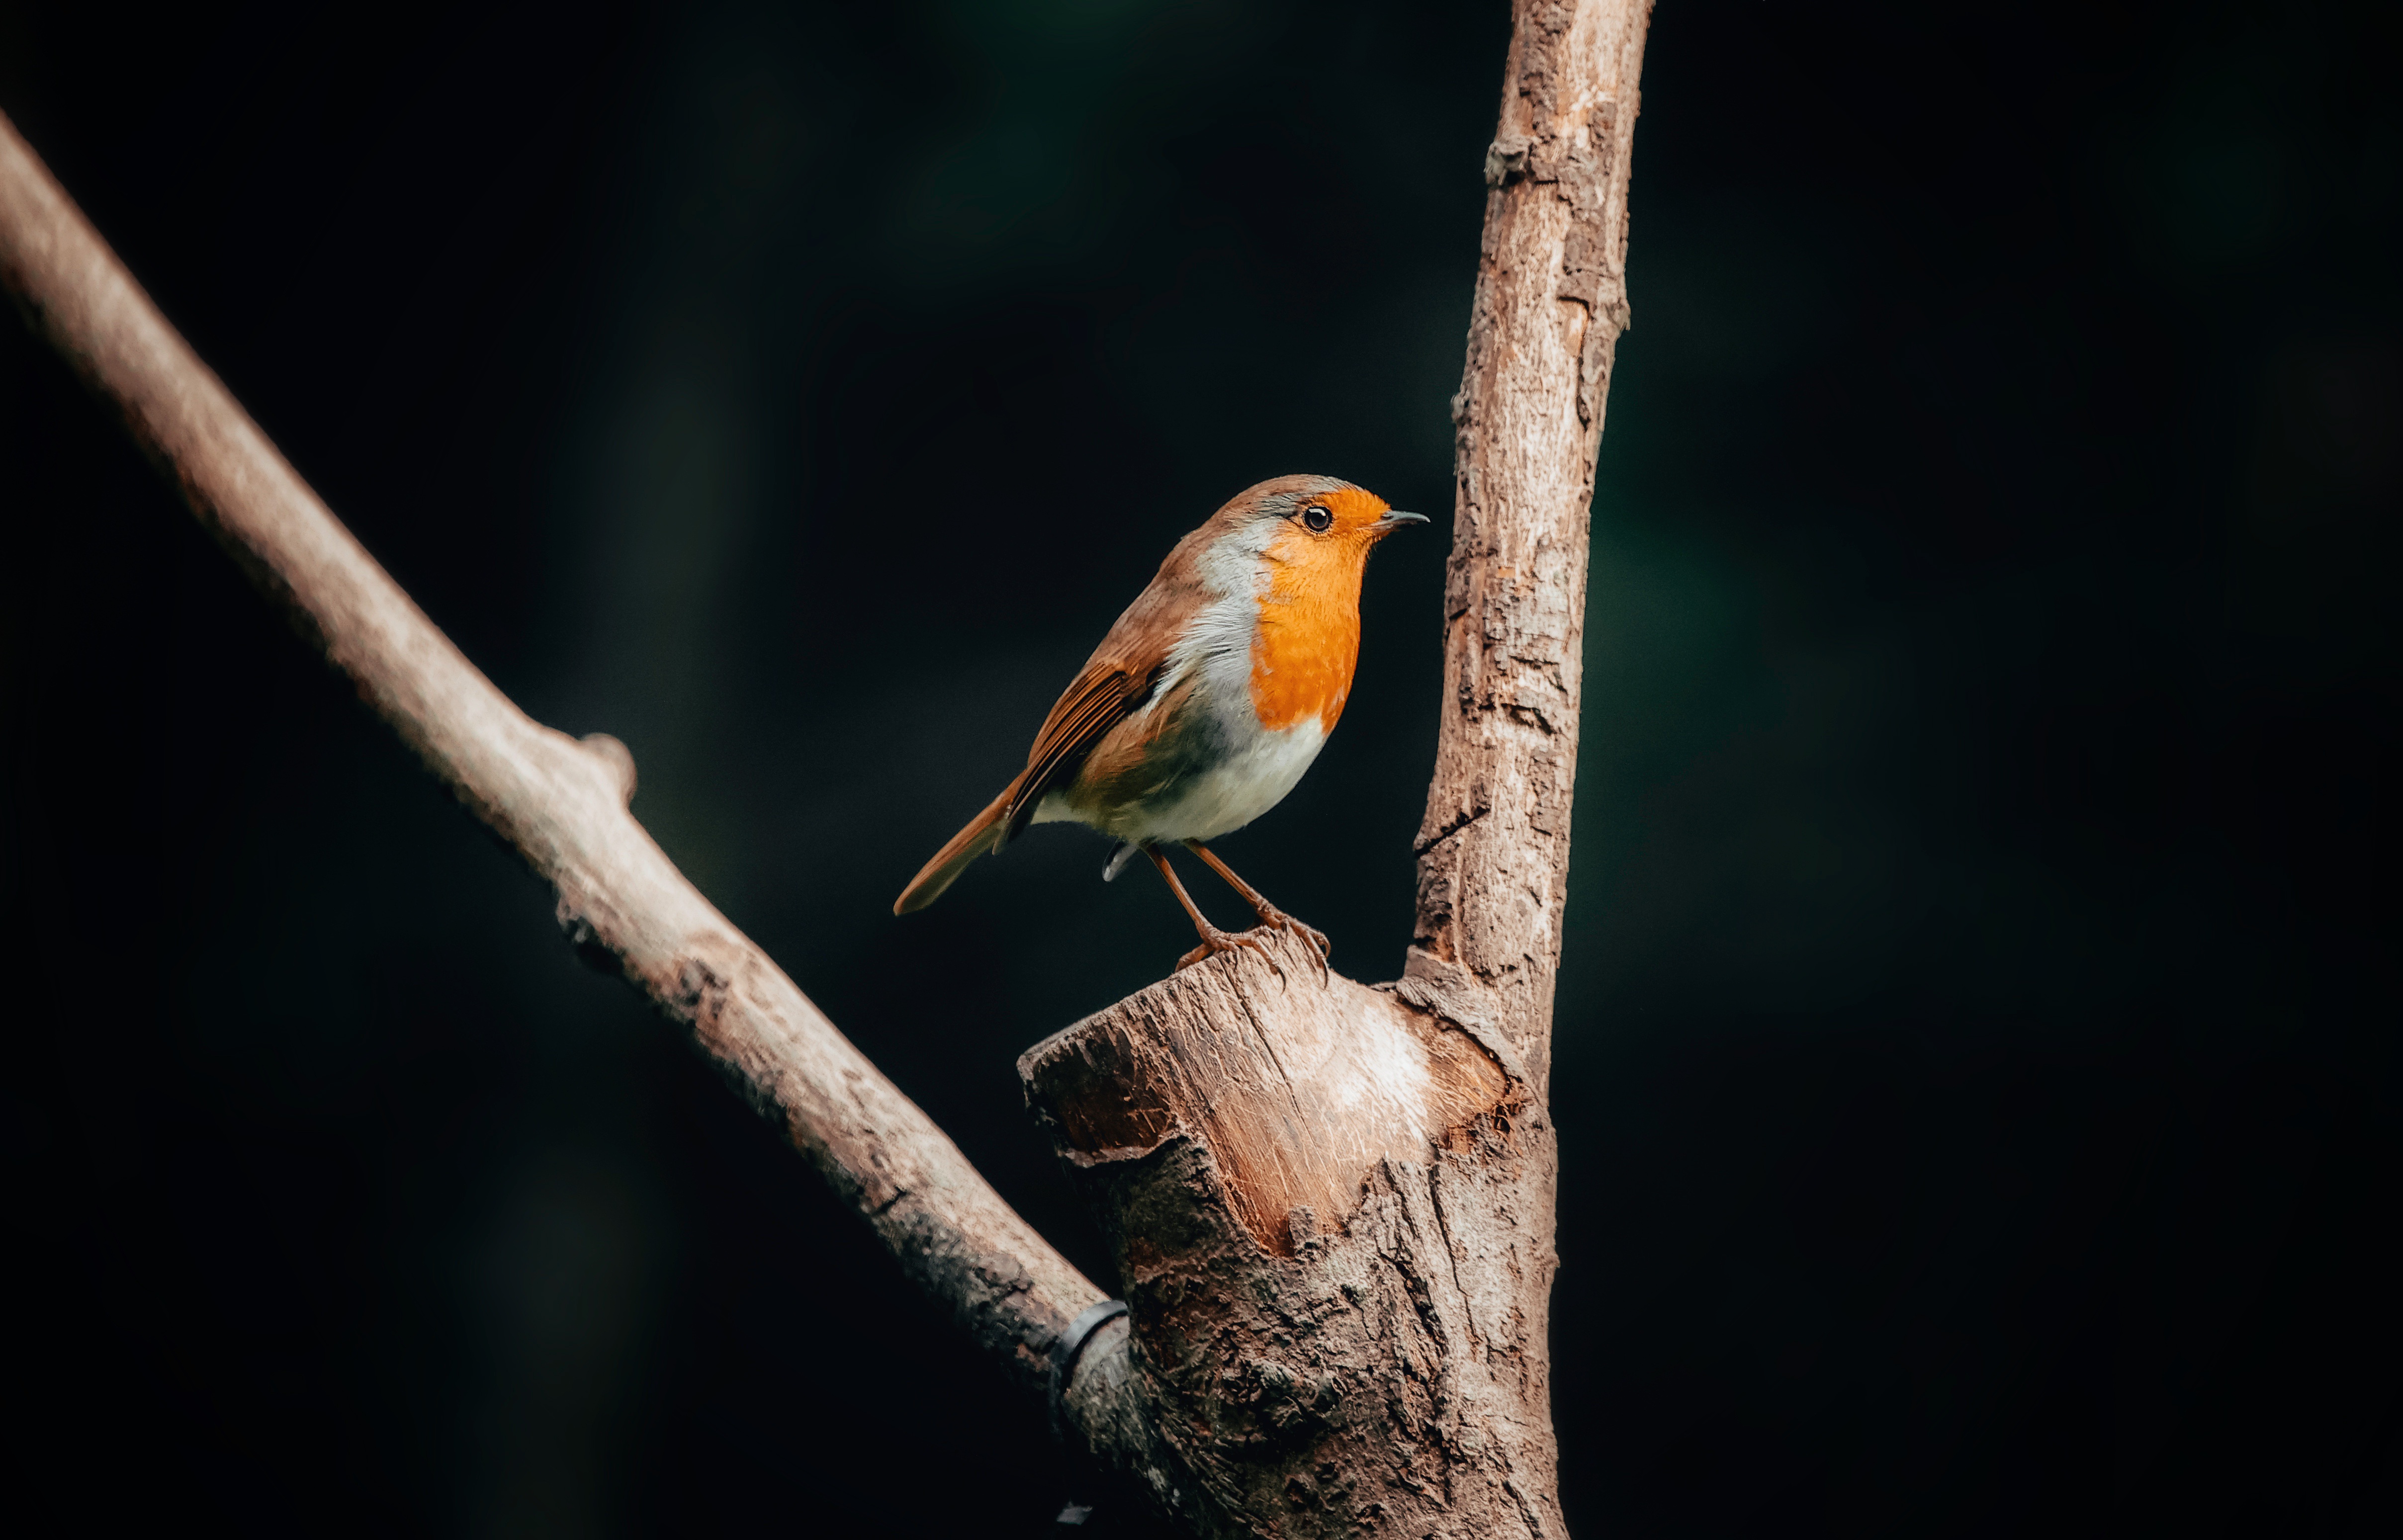
bird, branch, twig, wood, beak, tree, songbird, trunk, european robin, tail, wildlife, feather, perching bird, terrestrial animal, plant stem, canary, finch, old world flycatcher, emberizidae